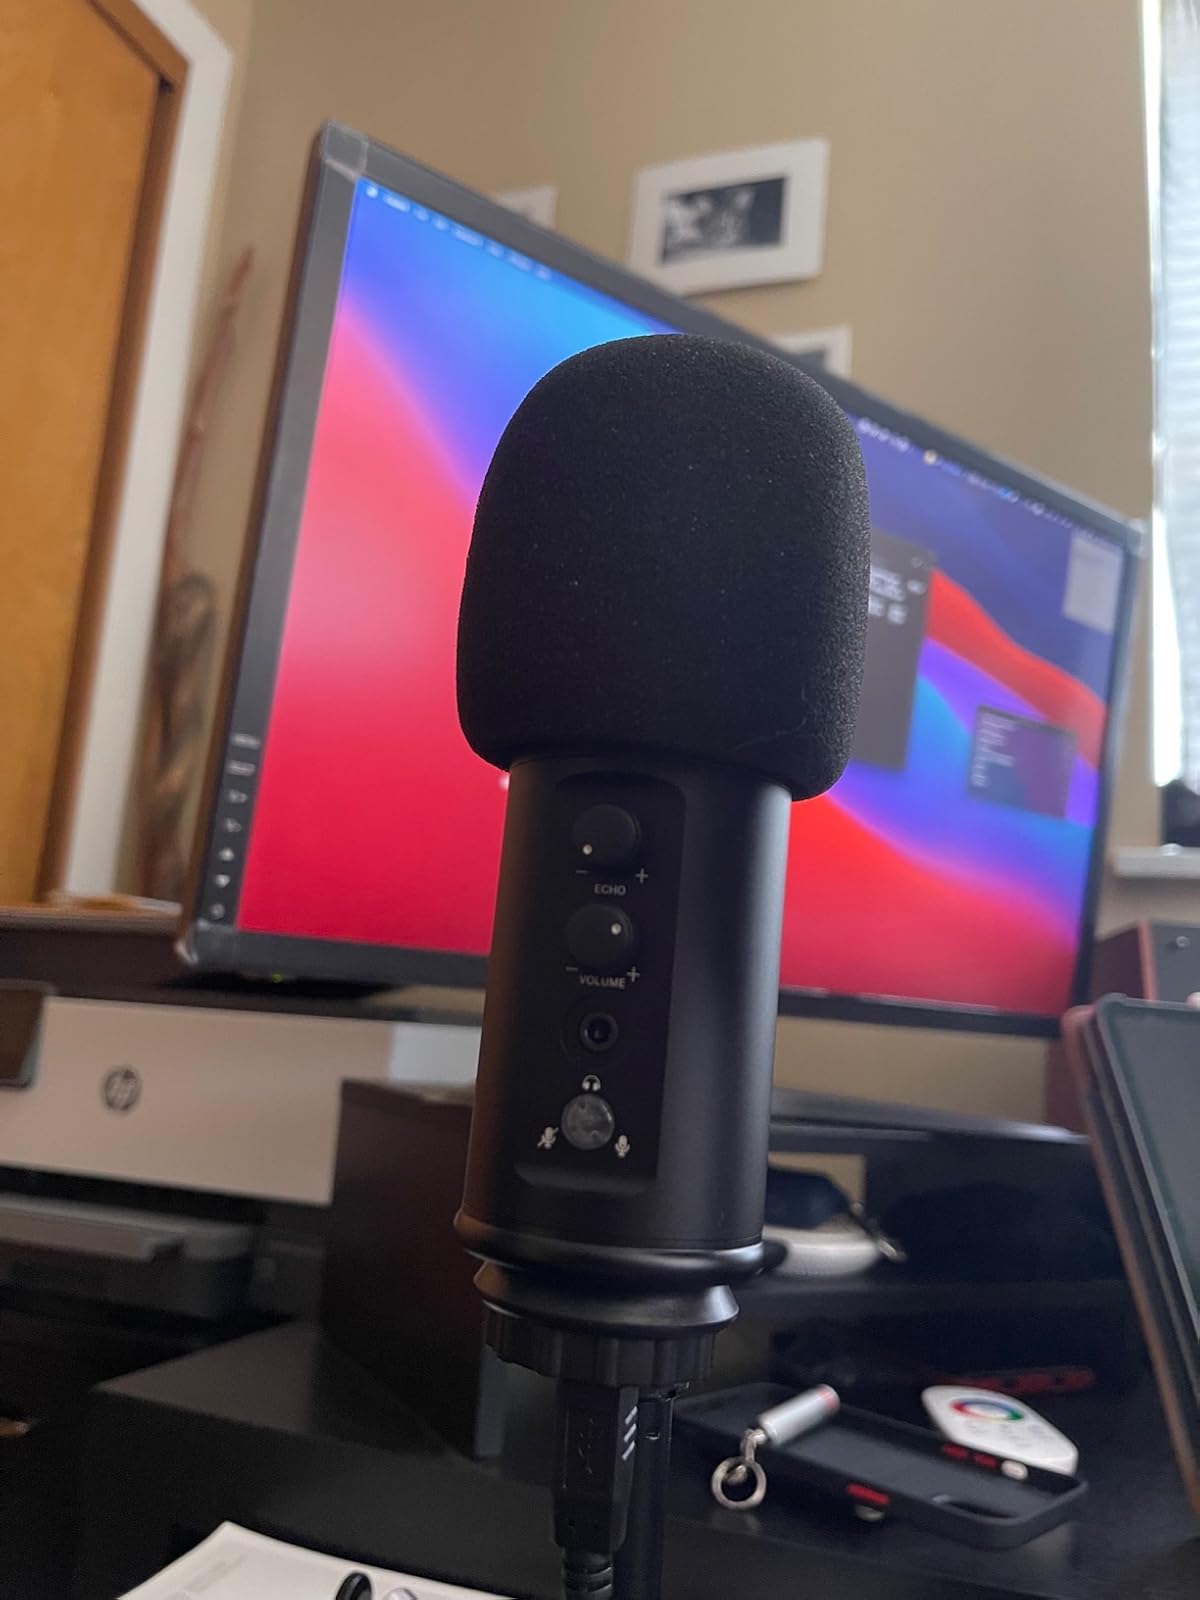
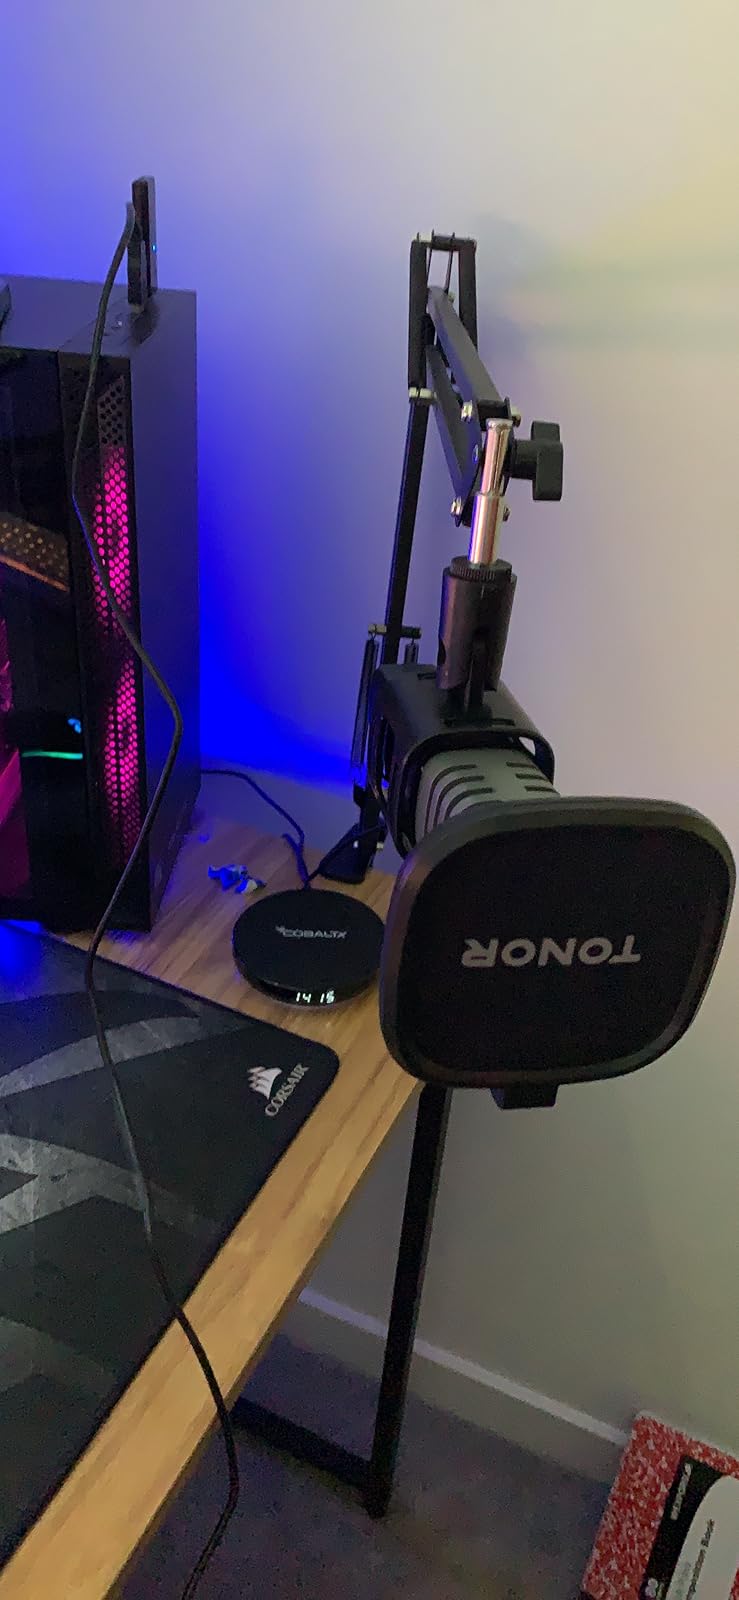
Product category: microphone
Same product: no